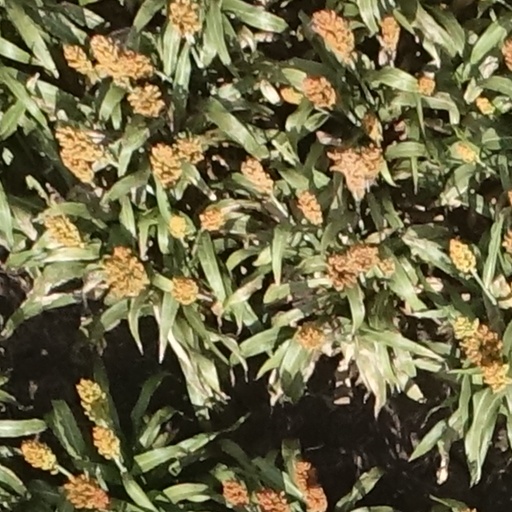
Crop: sorghum